Empire School (Rupert, Idaho)

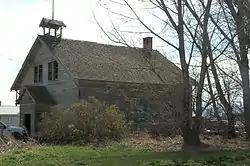
The building's exterior in 2015

The Empire School, located in rural Minidoka County, Idaho about south of Rupert, was listed on the National Register of Historic Places in 2001.